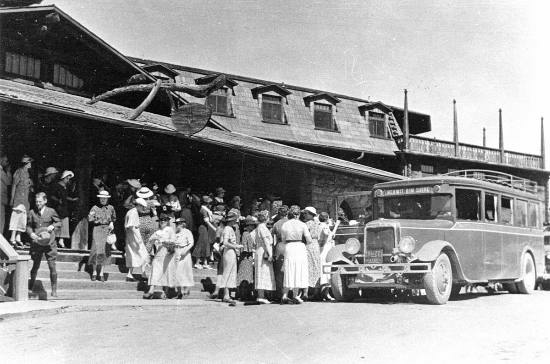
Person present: Yes